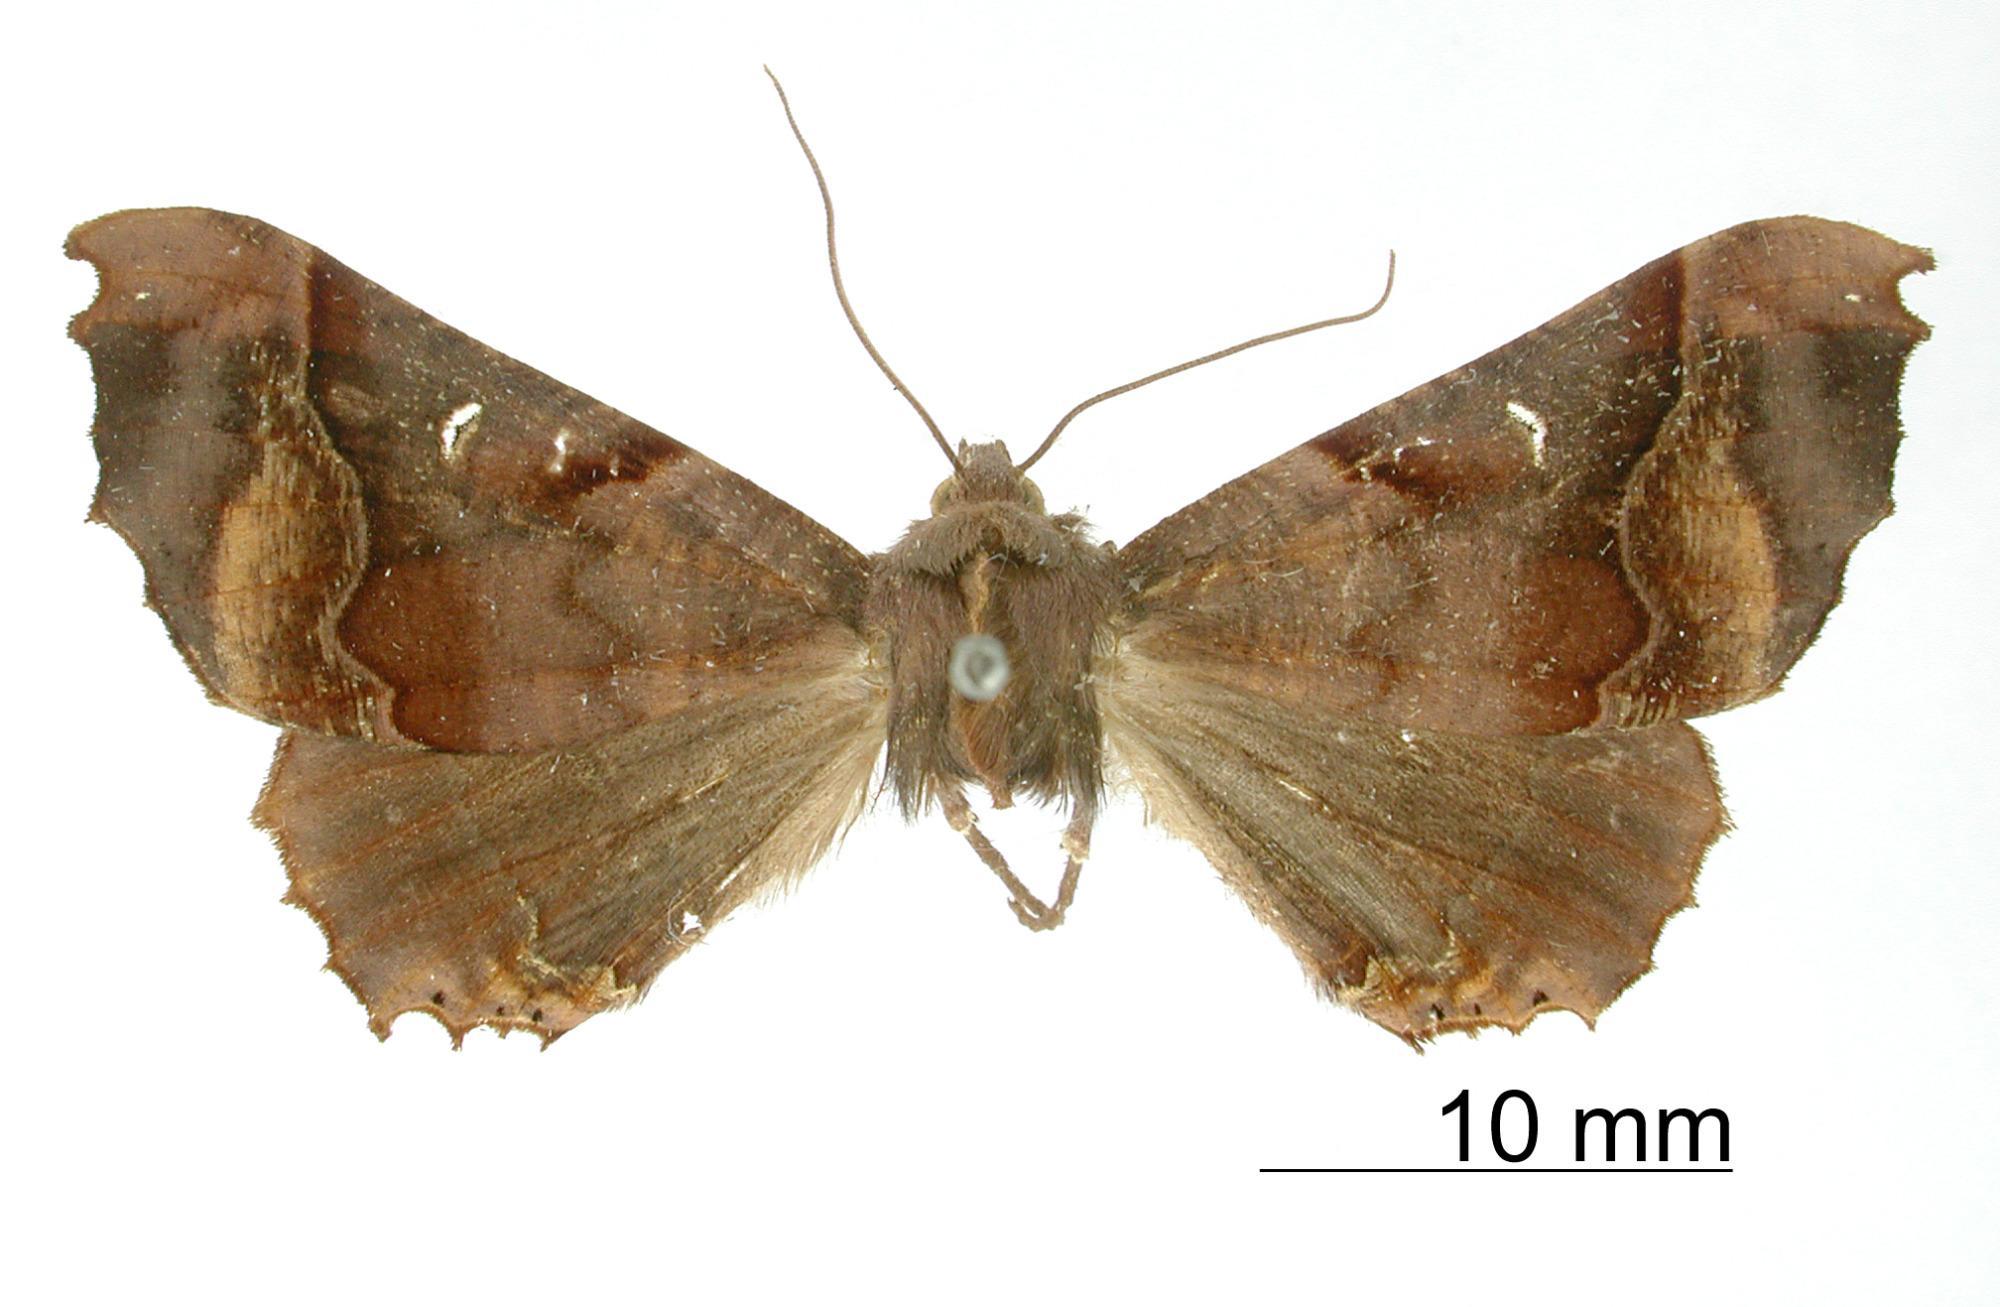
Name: Azelina curuma
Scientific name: Azelina curuma Schaus, 1901
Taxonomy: Animalia, Arthropoda, Insecta, Lepidoptera, Geometridae, Ennominae
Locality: Jalapa, Mexico, Mexico